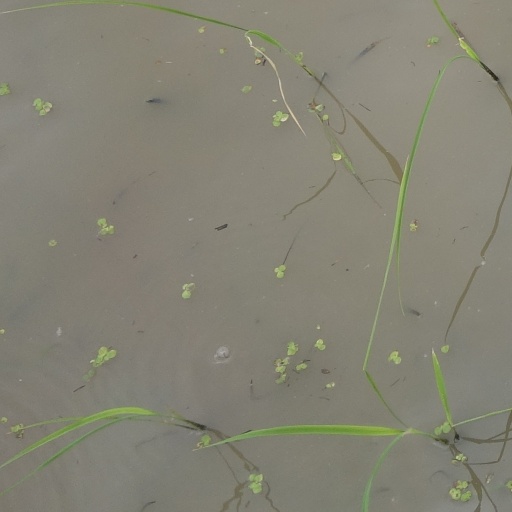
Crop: rice